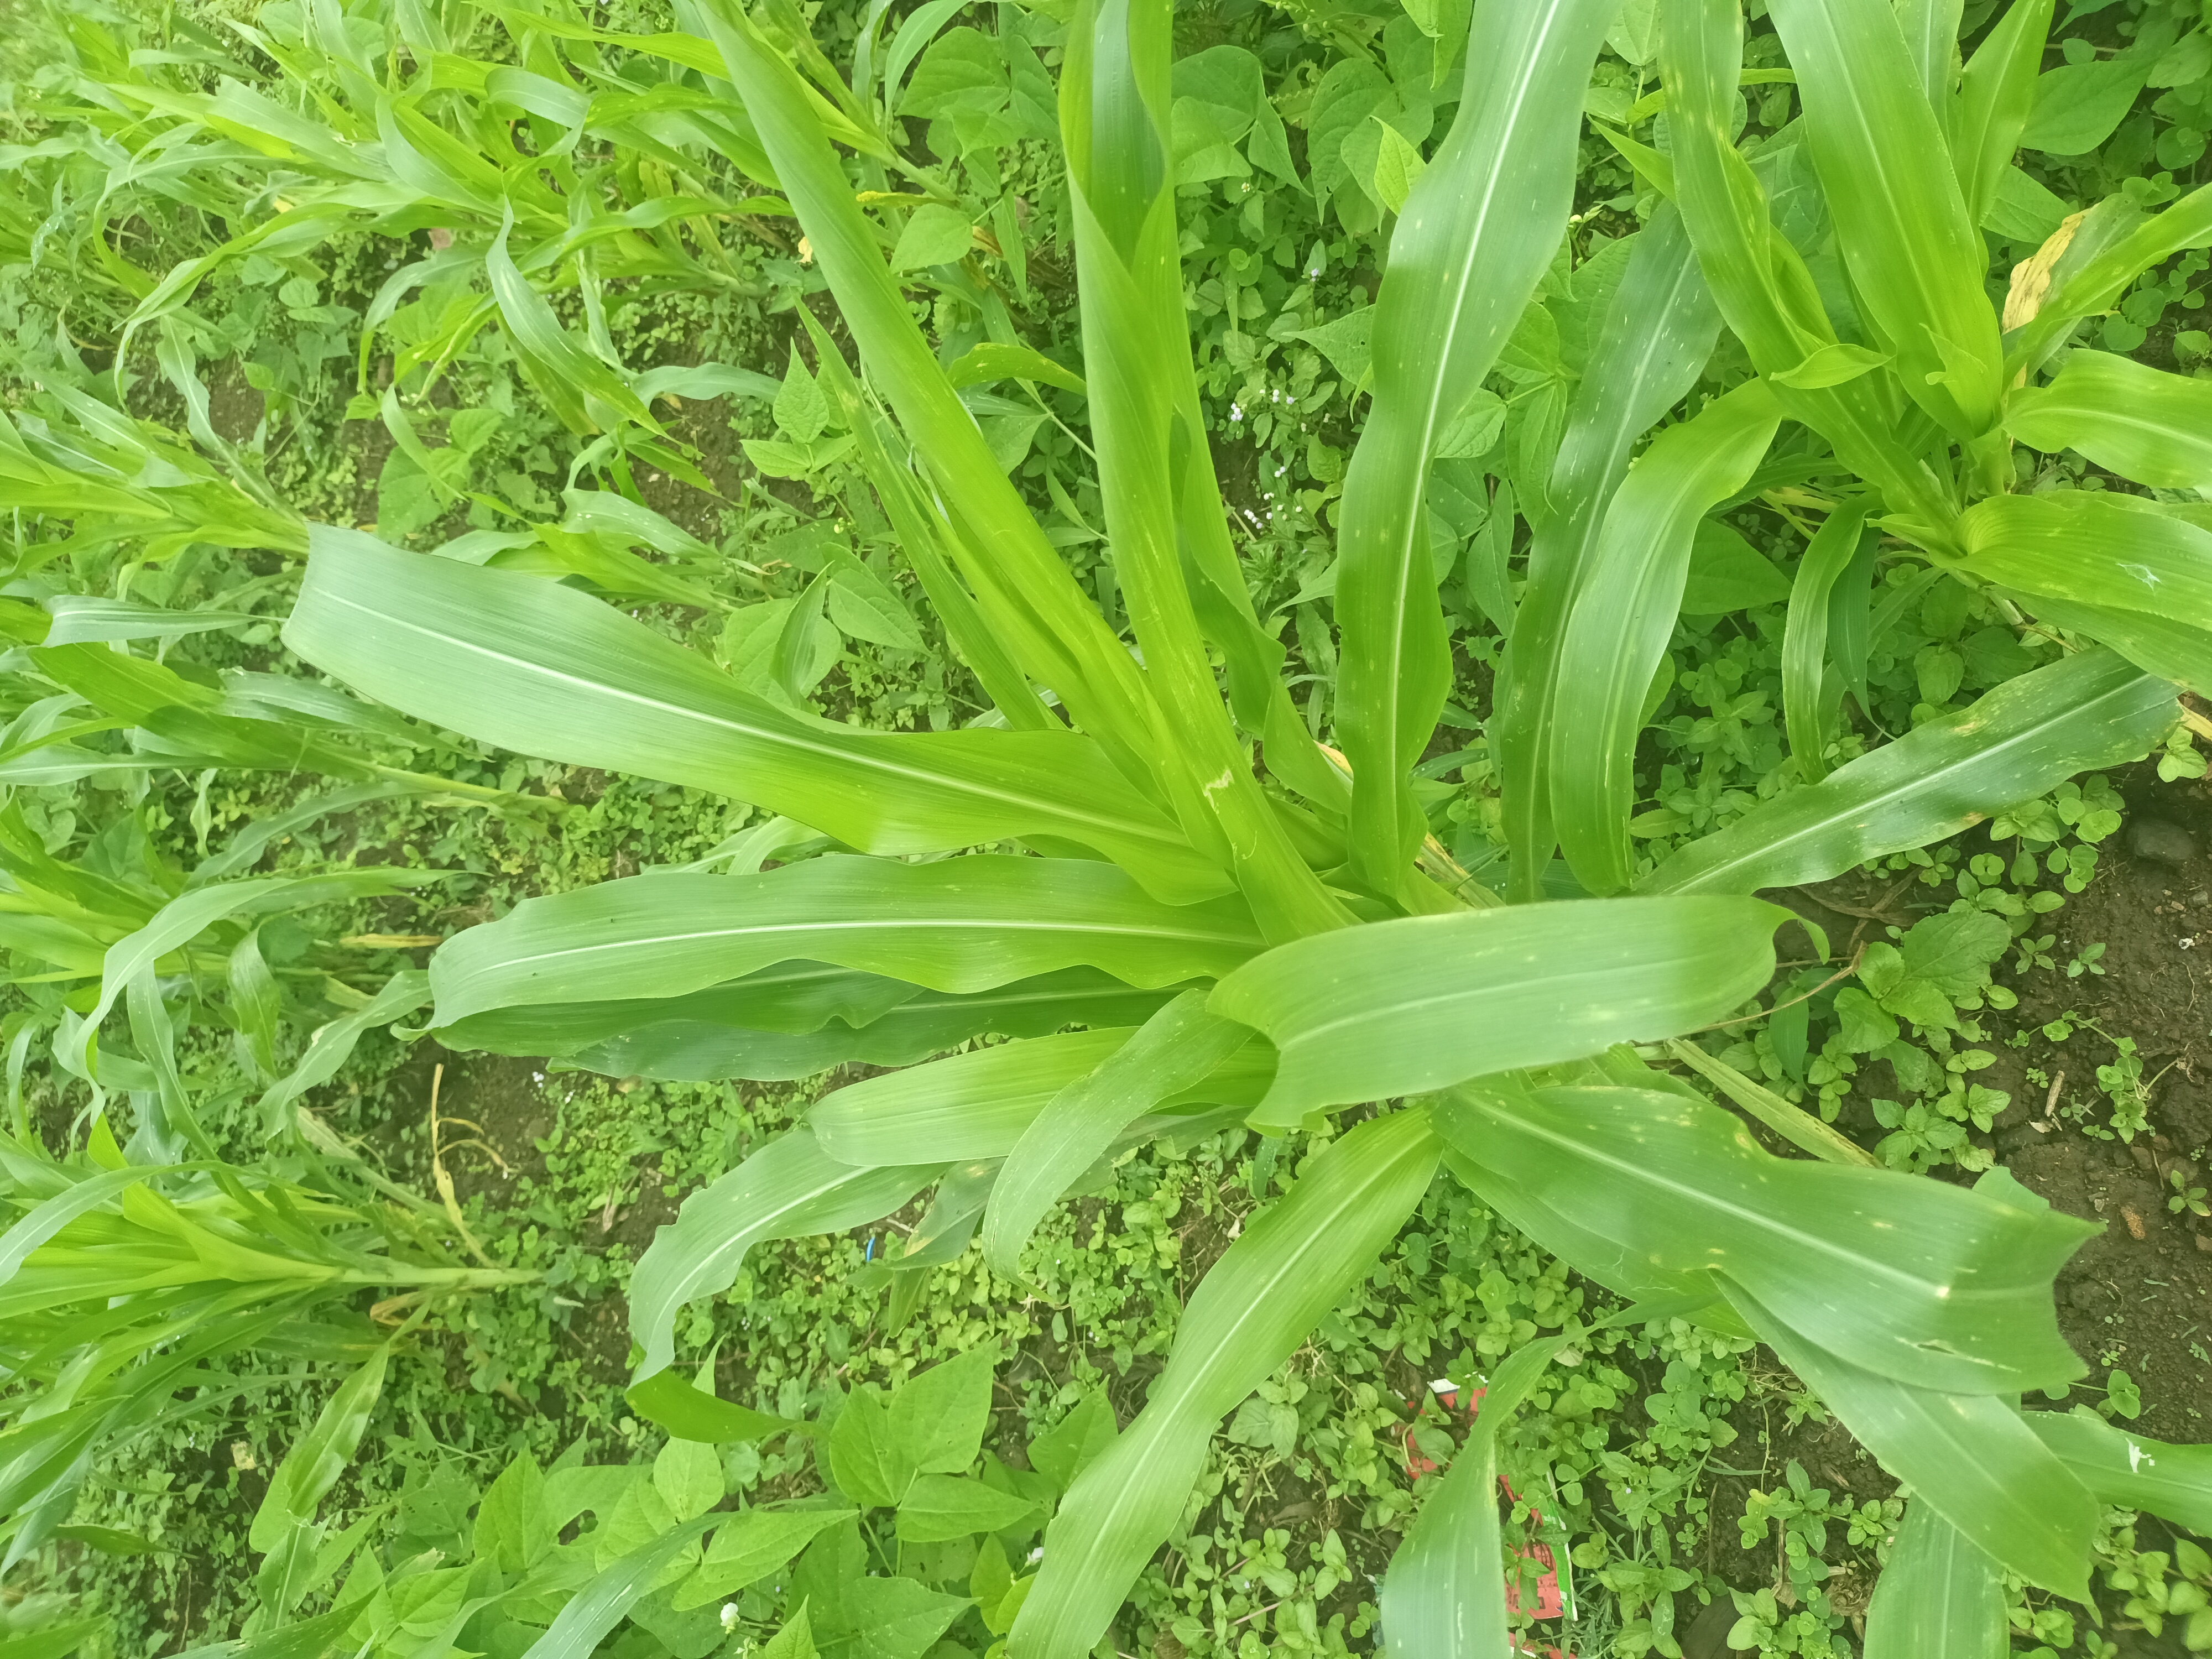
Label: spodoptera_frugiperda